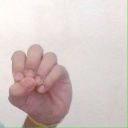
अक्षर: उ